Down to the Sea

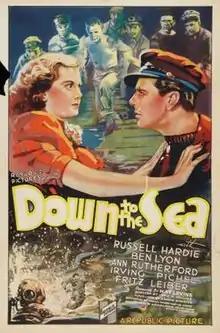
Theatrical release poster

Down to the Sea is a 1936 American drama film directed by Lewis D. Collins and written by Robert Lee Johnson and Wellyn Totman. The film stars Russell Hardie, Ben Lyon, Ann Rutherford, Irving Pichel, Fritz Leiber and Vince Barnett. The film was released on May 30, 1936, by Republic Pictures.